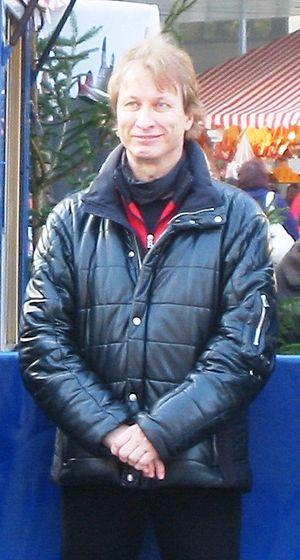
Norbert Schramm est un patineur artistique allemand.